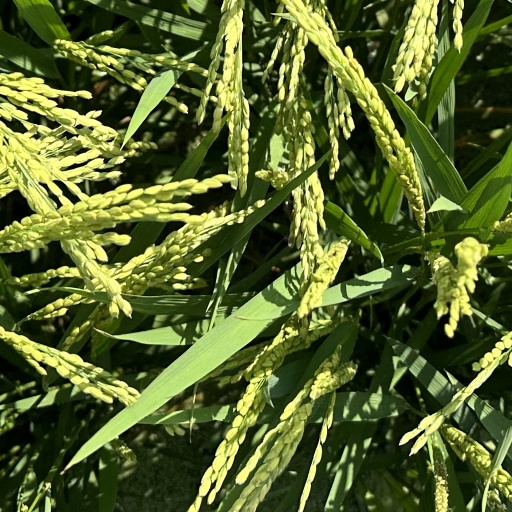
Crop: rice